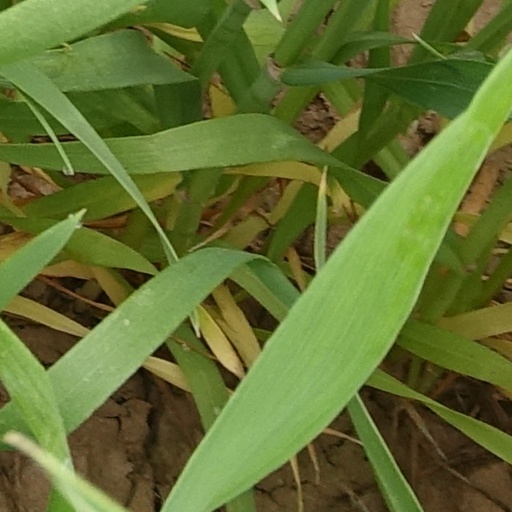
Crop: wheat